Jacob Holm House

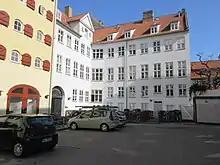
The building seen from the courtyard

Jacob Holm died in 1945. His widow kept the property after his death. In April 1849, Grundtvig moved to a second floor apartment at Vimmelskaftet 49. The property in Strandgade was again home to two households at the 1850 census. Anne Margrethe Holm resided on the first floor with three unmarried daughters (aged 20 to 30), 58-year old Cathrine Heidemann (married but with no mention of her husband) and 17-year-old Amalie Kirkerup. Ludvig Holm, a merchant ("grosserer"), resided in another apartment with his wife Edel Holm, their four children (aged 11 to 14), two male servants, two maids and four other residents (status unspecified).